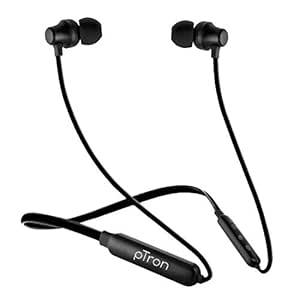
PTron Tangent Lite Bluetooth 5.0 Earphones with Mic
Category: Electronics
Price: 599 (list price: 1800)
Rating: 3.5 (83,996 ratings)
About this product: 1 year manufacturer warranty|Immersive Audio with Deep Bass; Bluetooth 5.0; 8 Hours Music Time; 1.5 Hours Charging Time; 10m Wireless Range; Strong Connectivity; Passive Noise Cancelation; Fast Charging & IPX4 Water Resistant|In-line remote control allow calls & music control for a hands-free experience|Ergonomic Sports Design; 120mAh Li-Polymer Rechargeable Battery: 200Hrs Standby Time: Micro USB Charging (cable provided), Widely Compatible with All Bluetooth Enabled Smartphones & Tablets|Simple 3-button multi-function controls with HD mic and instant access to your phone's Voice Assistant